Breslau (region)

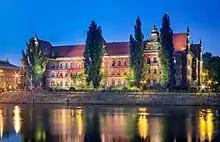
Former Regierungsbezirk headquarters in Breslau

After World War I, the state of Czechoslovakia arose on the southern border, while Greater Poland in the north became part of the Second Polish Republic. At the same time, the Prussian Province of Silesia was divided, whereby "Regierungsbezirk Breslau" formed the eastern half of the Province of Lower Silesia. According to the Treaty of Versailles, small parts of Regierungsbezirk Breslau lying along the border with Greater Poland had to be ceded to Poland and became part of the Poznań Voivodeship. This included significant parts of the Groß Wartenberg and Namslau districts, which was known as the Reichthaler Ländchen. After World War II, the whole region became part of Poland, as the Soviet Union expanded its borders and moved Poland westward under the terms of the 1945 Potsdam Agreement. By 1949, almost the entire indigenous German population was expelled.